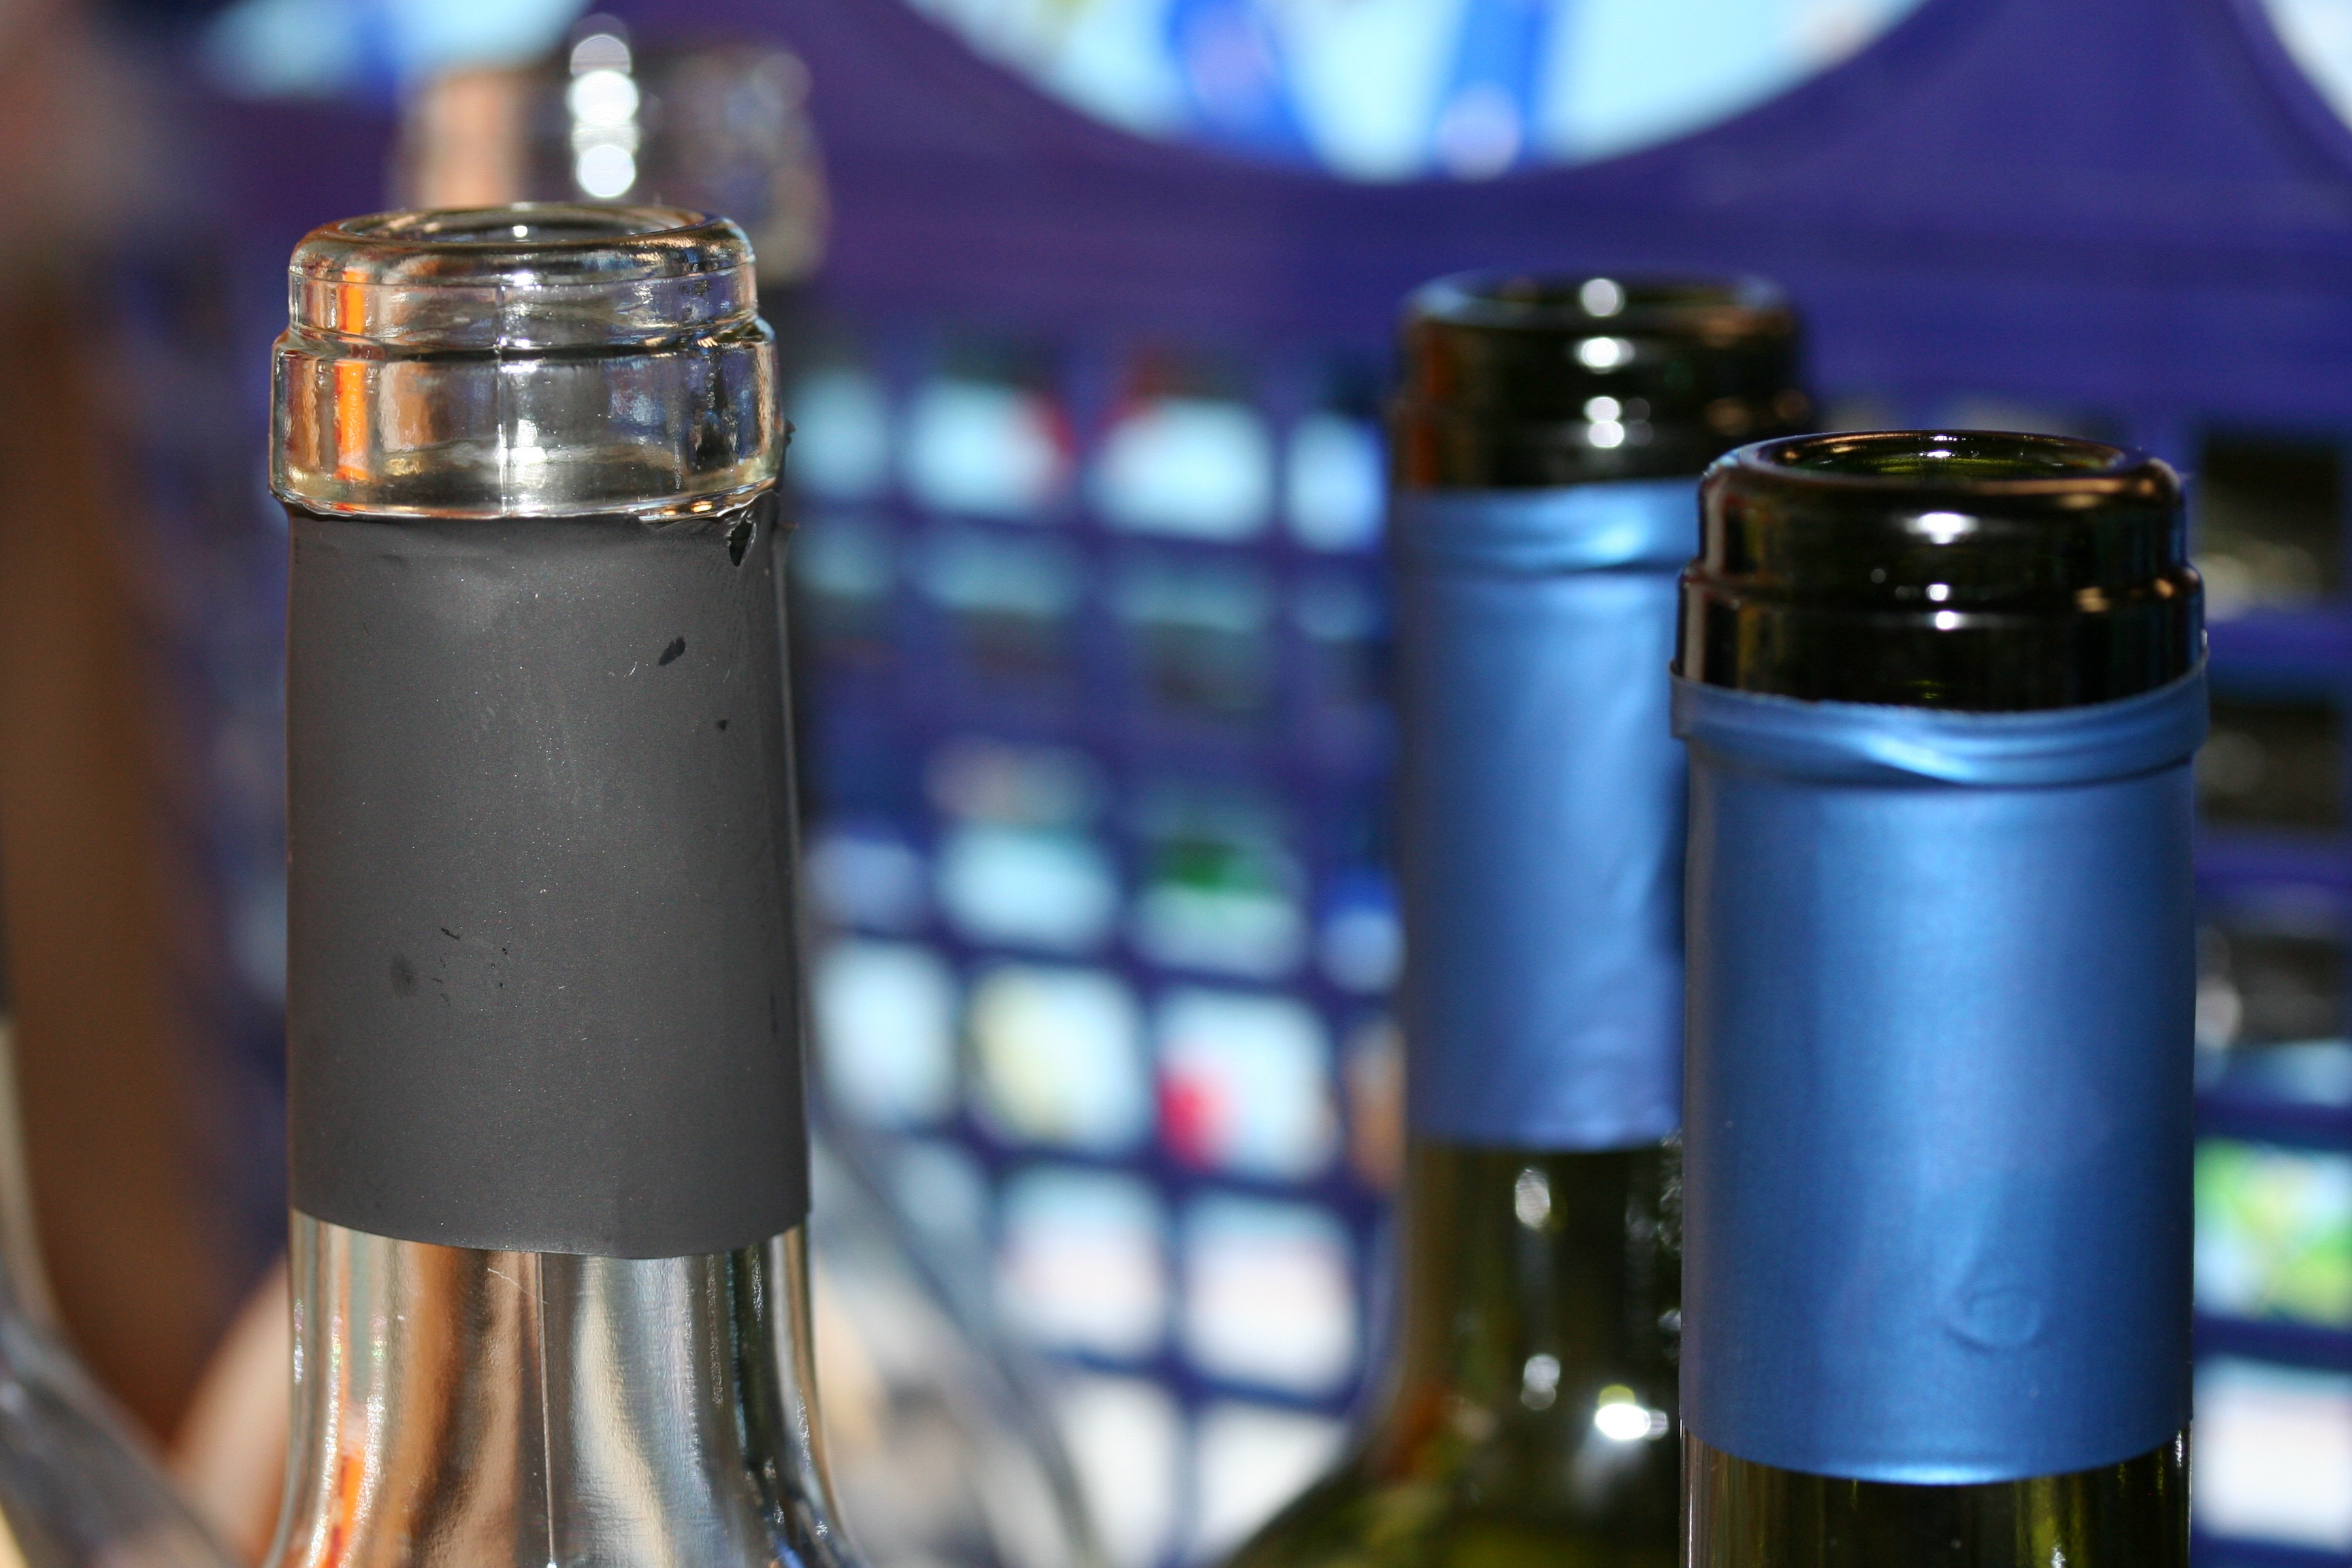
water, wine, glass, drink, bottle, blue, tableware, alcohol, wine bottle, product, bottleneck, man made object, drinkware